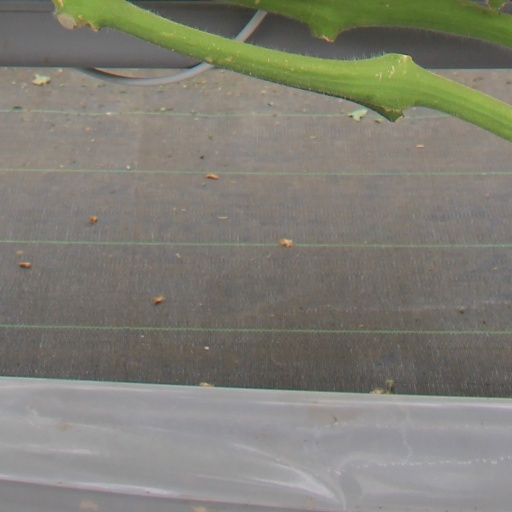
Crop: tomato